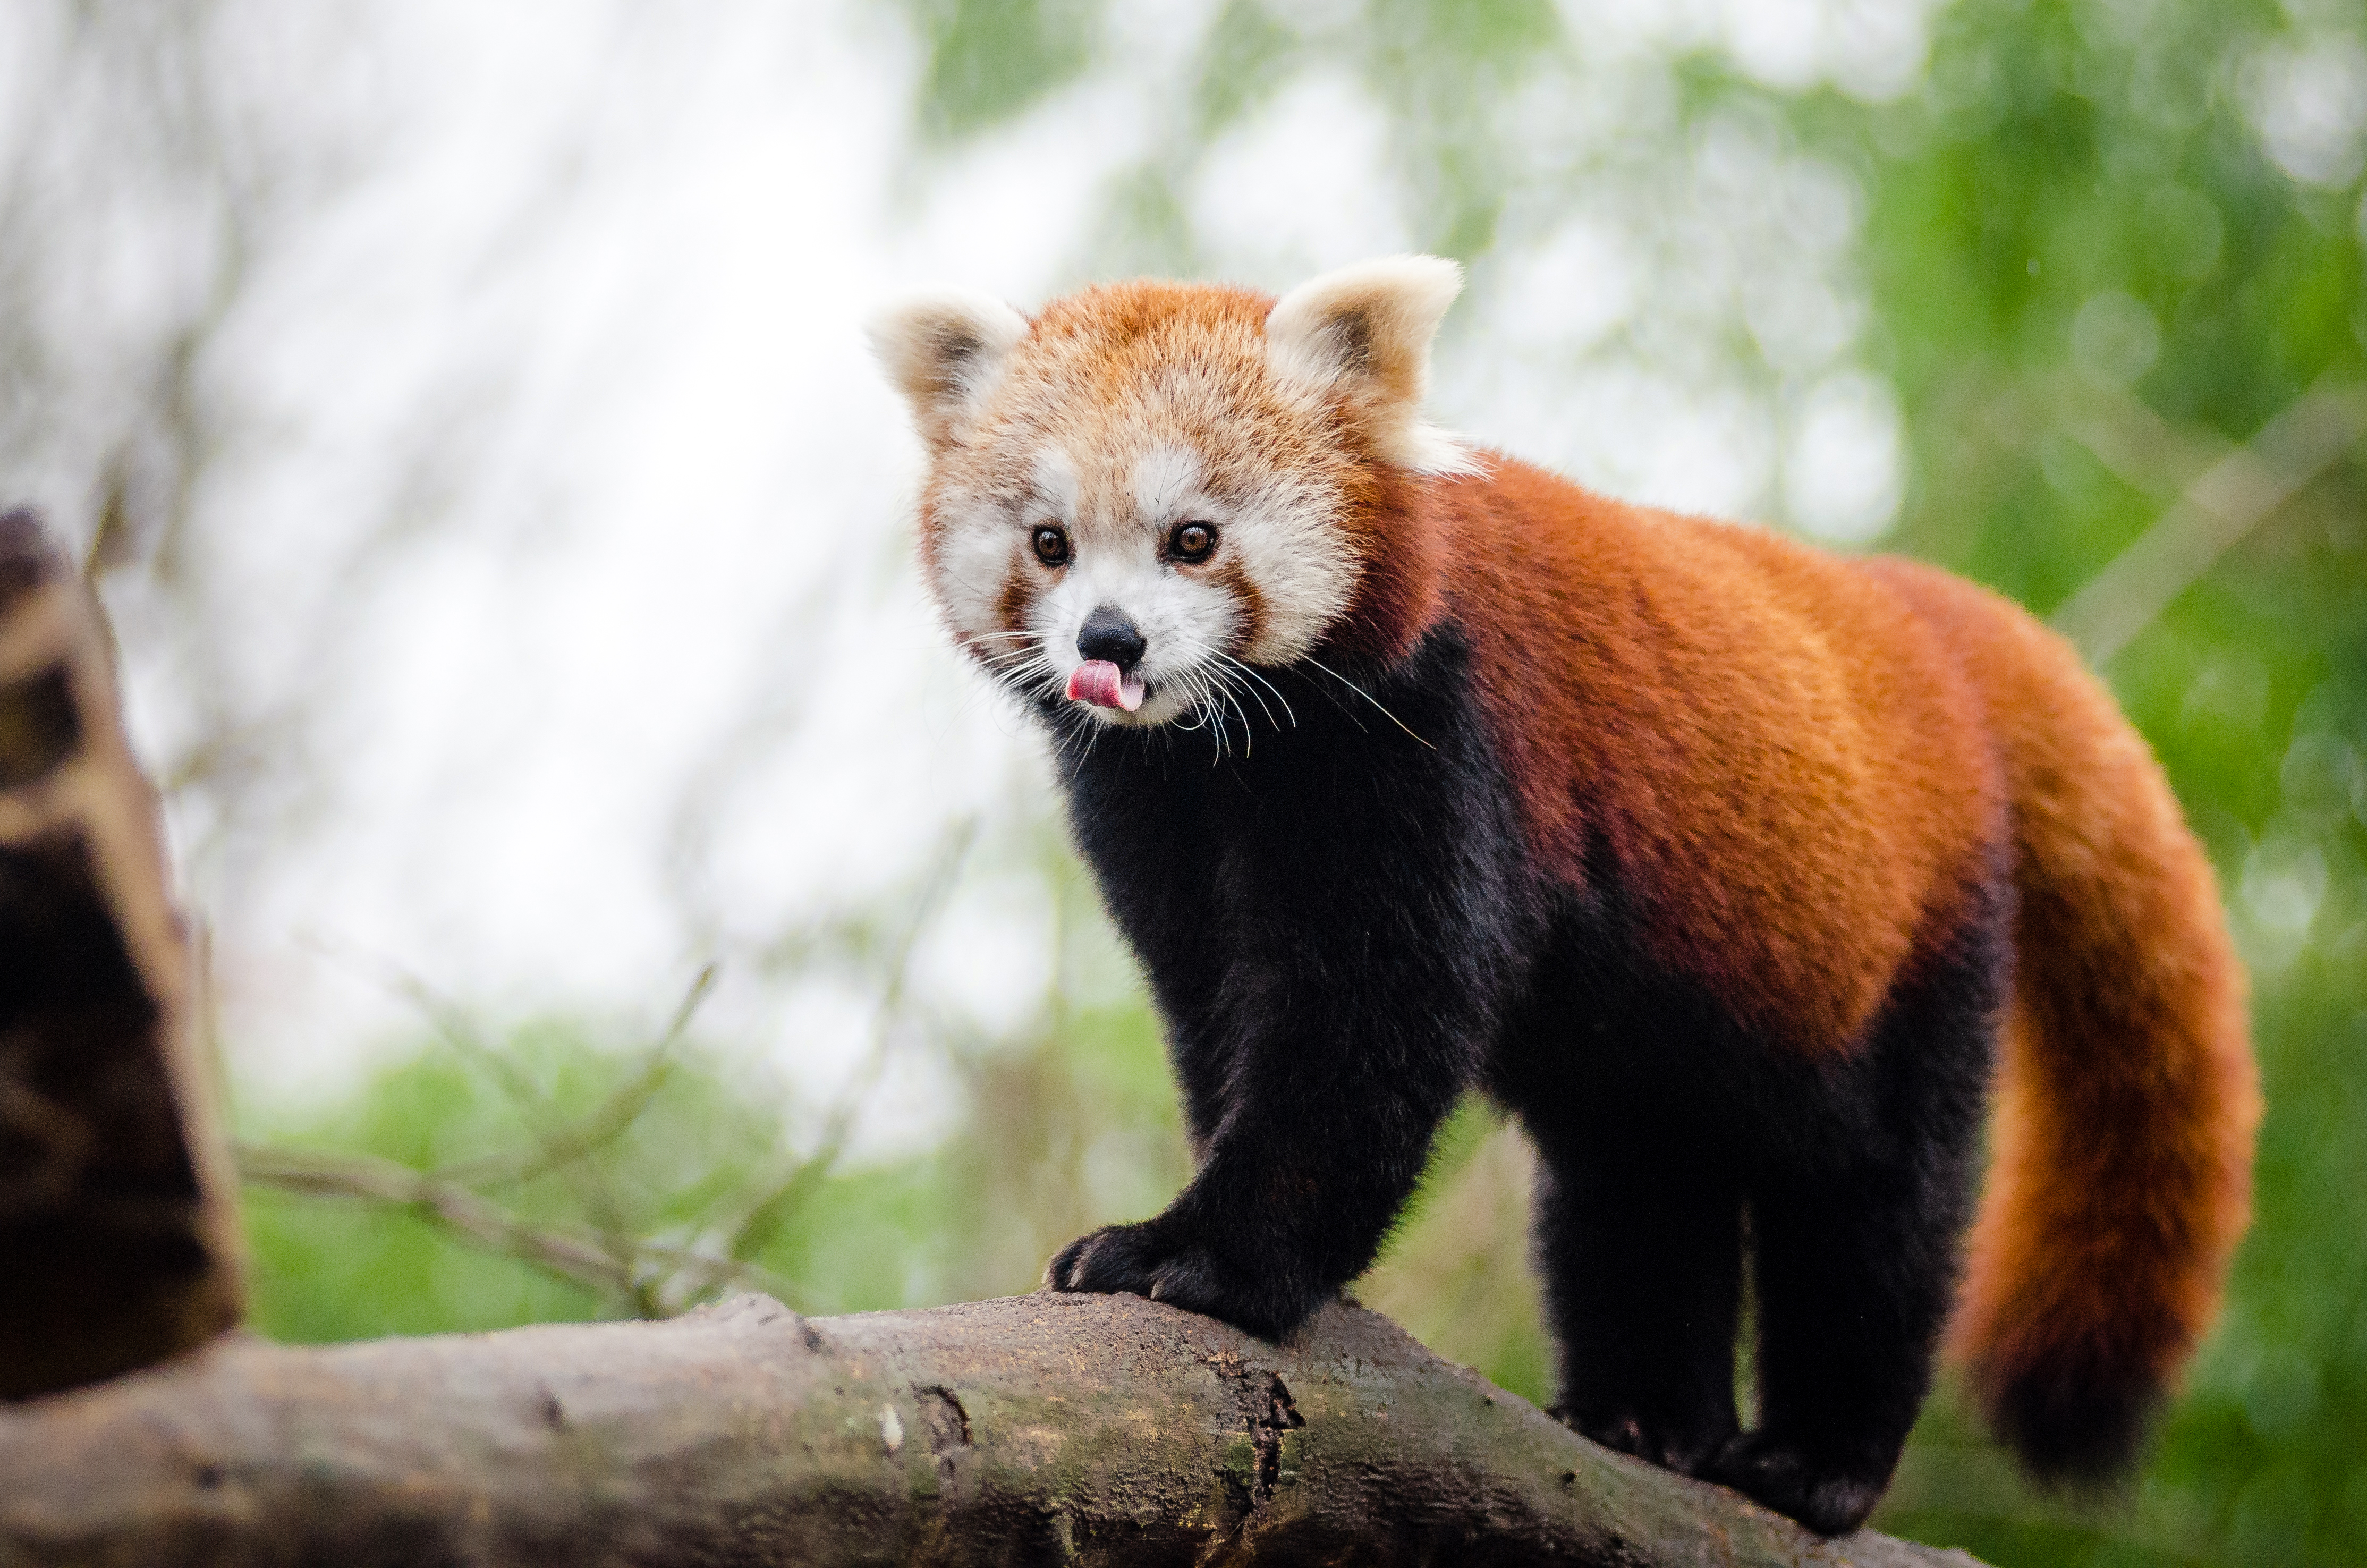
tree, nature, cold, winter, bokeh, vintage, sweet, feet, animal, cute, female, wildlife, zoo, fur, orange, young, green, high, red, foot, mammal, nikon, fauna, red panda, panda, 2015, face, nose, paw, tail, animals, ears, endangered, vertebrate, germany, deutschland, natur, paws, tier, iso, fell, gesicht, baum, adorable, bamboo, d7000, roter, kleiner, niedlich, sues, suess, species, bedrohte, tierart, tierpark, weiblich, jungtier, jung, ohren, schwanz, nase, bedroht, ailurus, fulgens, mozilla, firefox, wochenende, weekend, kalt, gr n, sus, dog breed group